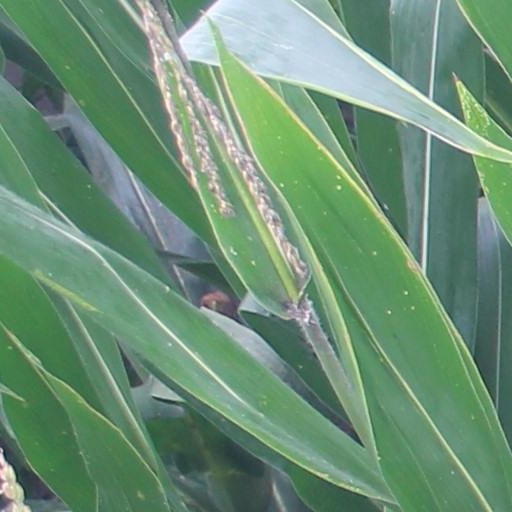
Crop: maize; corn